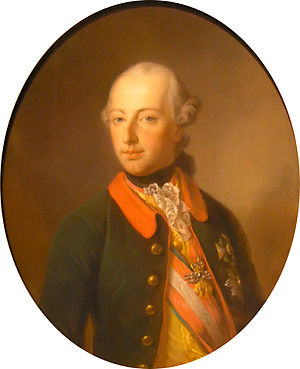
Klassicisme (musik)
Kejser Josef 2. var interesseret i musik, og han spillede en vigtig rolle i at gøre Wien til Europas musikalske midtpunkt.
Klassicismen er en epoke indenfor europæisk musik, som strækker sig omtrent fra 1750 til 1830. Klassicismens begyndelse går nogenlunde parallelt med slutningen på den galante stil, og den sidste del af klassicismen er en glidende overgang til romantikken. Epoken inddeles i tre perioder: Overgangen fra den galante stil, den dominerende klassicistiske periode og overgangen til romantikken.